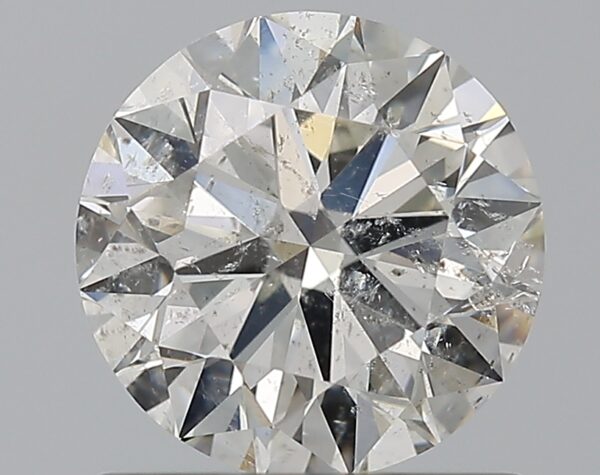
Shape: round
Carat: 1
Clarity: SI2
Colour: H
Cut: EX
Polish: EX
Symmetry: EX
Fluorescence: N
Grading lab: IGI
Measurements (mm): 6.37 x 6.33 x 3.91